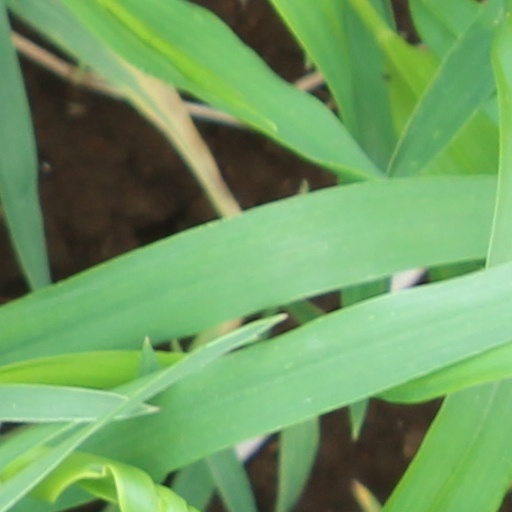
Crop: wheat